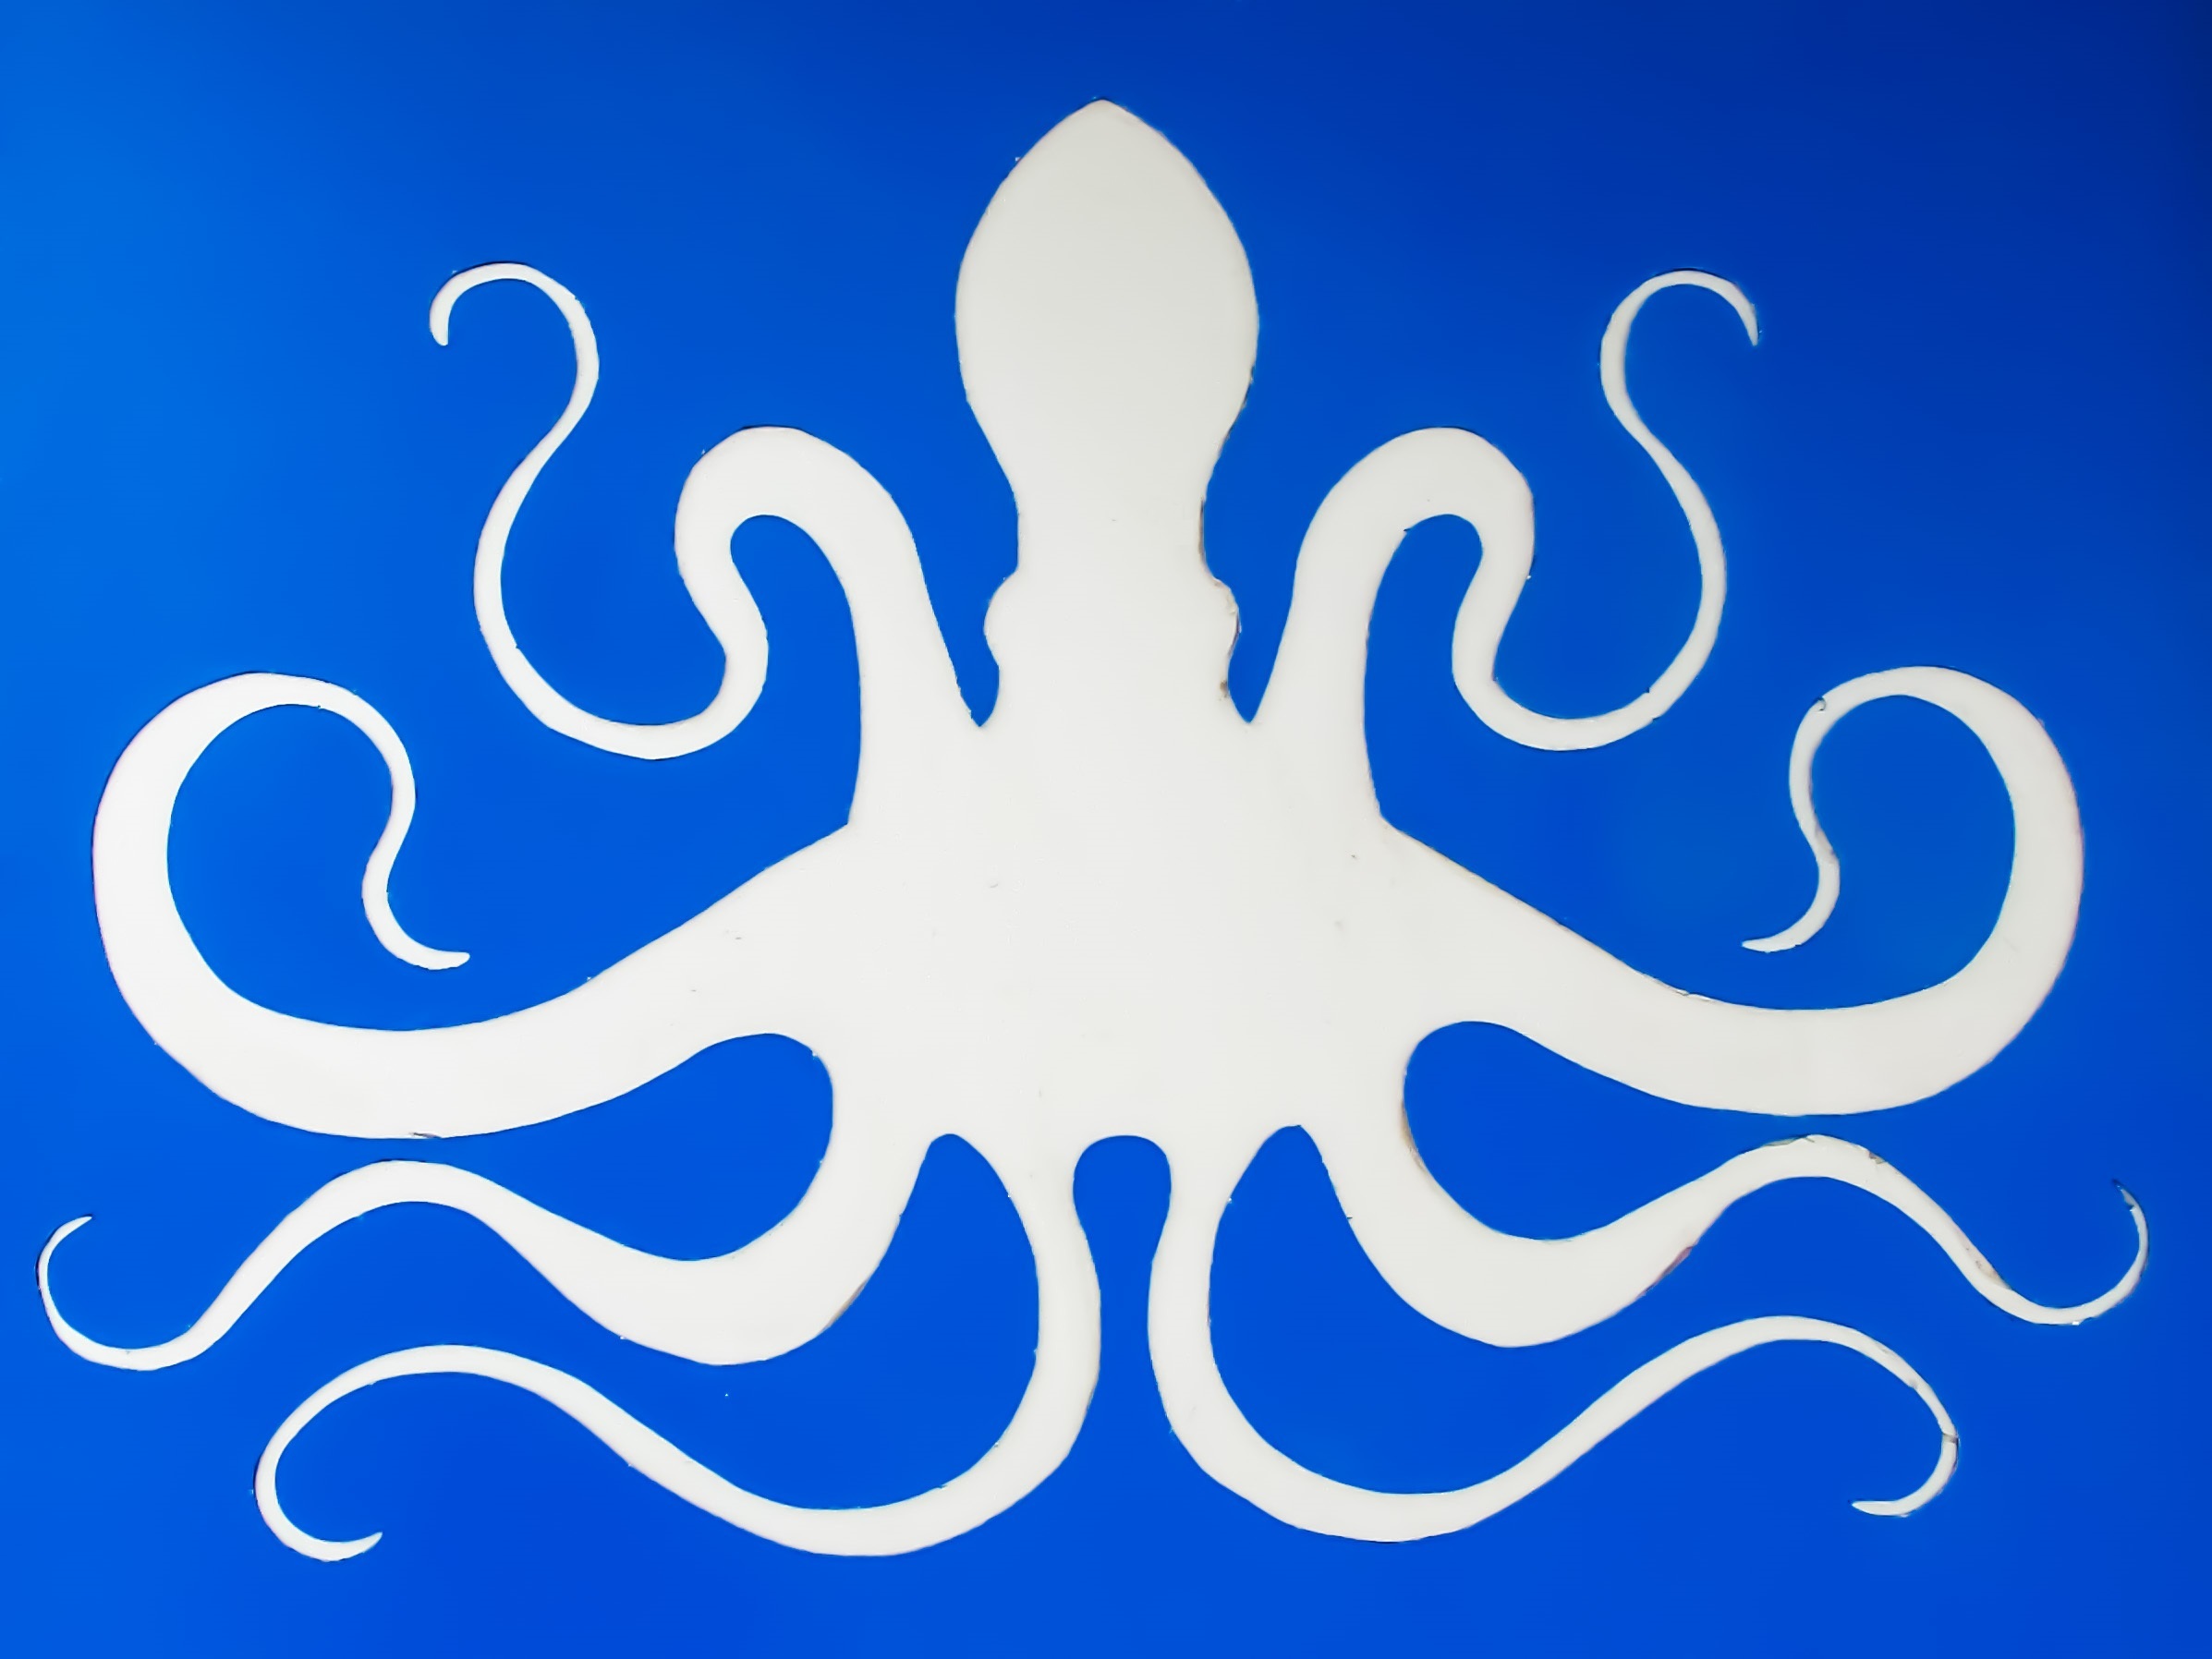
blue, circle, street art, octopus, font, illustration, logo, sea creature